The Lump of Coal

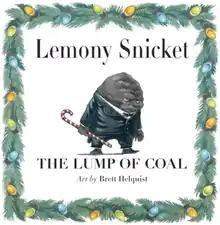

"The Lump of Coal" is a Christmas short story written by Lemony Snicket and illustrated by Brett Helquist. Originally published in the December 10–12, 2004 issue of the now-defunct magazine "USA Weekend", it was re-released as a stand-alone book in 2008. It is meant to parody traditional children's Christmas stories, "à la" the 1823 poem "'Twas the Night Before Christmas". Though illustrated and relatively short, the book uses vocabulary above that of most children, including the term "objets d'art". Many elements of the story are easily recognizable as Snicket-esque to "A Series of Unfortunate Events" readers, including a culturally intelligent and talented protagonist who is dismissed by many a mumpsimus.